The Story of the Last Chrysanthemums

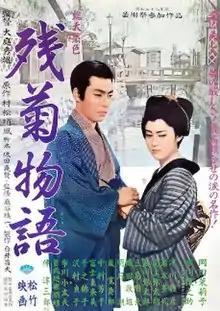
Theatrical release poster

, also titled The Story of the Last Chrysanthemum and The Story of the Late Chrysanthemums, is a 1939 Japanese drama film directed by Kenji Mizoguchi. Based on a short story by Shōfu Muramatsu, it follows an onnagata (male actor specialising in playing female roles) struggling for artistic mastery in late 19th century Japan.